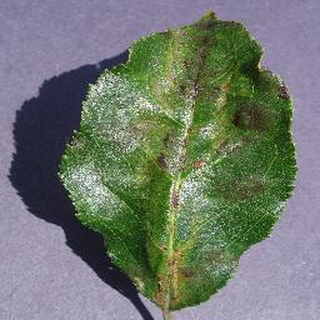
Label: apple_apple_scab